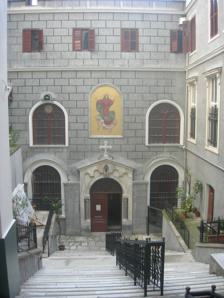
Building: Church of St. Mary Draperis, Istanbul
Country: Unknown
Year built: 1678
Church in Istanbul, Turkey Church of Saint Mary Draperis Meryem Ana Draperis Kilisesi the entrance of the Church Church of Saint Mary Draperis Location in Istanbul 41°01′49″N 28°58′33″E / 41.03023°N 28.97572°E / 41.03023; 28.97572 Location Beyoğlu , Istanbul Country Turkey Denomination Catholic History Dedication Saint Mary Architecture Completed 1678 Saint Mary Draperis ( Italian : Santa Maria Draperis , Turkish : Meryem Ana Draperis Latin Katolik Kilisesi ) is a Catholic church in Istanbul , important for historical reasons. Established in 1678, the church is one of the most ancient Catholic parishes of Istanbul. The edifice lies in Istanbul, in the district of Beyoğlu , at 215, Istiklal Caddesi , (the ancient Grande Rue de Pera ), at the bottom of a steep staircase, which is protected by an artistic fence. History In 1453, a few months before the Ottoman Conquest of Constantinople , Observant Franciscan Friars completed the construction of the church of Saint Anthony of the Cypresses ( Italian : Sant'Antonio dei Cipressi ) in Sirkeci (at that time center of the venetian Merchants in Constantinople ), on the southern bank of the Golden Horn , but soon after the Conquest they were forced to abandon it. After several peregrinations, in 1584 they moved to Galata , in the neighborhood of Mumhane (English: Candle workshop ), where a Levantine woman, Clara Maria Draperis, endowed them a house with a tiny chapel. The altar of the chapel was adorned with a wooden icon portraying the Virgin Mary. The chapel burned completely in 1660, and the icon was rescued by a member of the Draperis family. In case of total destruction because of fire, Ottoman law imposed the restitution of the land to the State. Because of that, in order to rebuild the church the friars should have first asked for a Sultan's Firman allowing the reconstruction, but in absence of that the just rebuilt church was demolished in 1663 by the Ottoman government. The friars then abandoned the neighborhood and settled uphill in Pera , in a place named Dörtyol (four roads). They built there in 1678 a new church, which burned in 1697, was rebuilt and destroyed again by the strong earthquake of 1727. Erected once again, the edifice burned for the third time in 1767 and was finally rebuilt for the fifth time in 1769. After each catastrophe the icon of the Virgin could always be rescued, and embellishes still today the main altar. Together with St. Anthony of Padua , also on Istiklal Caddesi,  and SS. Peter and Paul in Galata , the church was one of the three Catholic parishes in the Levantine quarter of Istanbul. During the 19th century S. Mary became one of the most prestigious Catholic Churches in the city. In 1803 its parish had a flock of 470 Levantines , plus several Arab Catholics from Aleppo and Armenian Catholics . The church is still officiated by reformed Franciscan friars who offer daily masses in Italian and mass in Spanish every Sunday. On March 25, 1911, the icon enshrined was pontifically crowned . Architecture and interior View from inside the church The upper part of the complex façade on Istiklal Caddesi The complex has an entrance in neoclassical style - embellished by a statue of the Virgin in a niche - on Istiklal Caddesi, which is followed by a flight of steps leading downhill to the church. The edifice has a rectangular plan and is covered by a barrel vault - decorated in 1874 - and has three naves. The church has a bell tower with square plan, not visible from the road. The imposing main altar, erected in 1772, is made of pink Carrara marble and is adorned with the Icon donated by Maria Draperis. The church is adorned with four paintings, three being of Venetian school . The first on the right side entering the church - painted in 1873 - represents the immaculate Virgin with two Franciscan saints. The second represents Saint Francis of Assisi receiving the Stigmata at La Verna . To the left of the presbytery there is a painting representing the death of Saint Joseph assisted by Jesus and Mary, while another one near the entrance represent Saint Roch , protector against plague , an illness which hit Istanbul several times in the past. The Via Crucis , the statue of Saint Anthony and the fresco in the baptistery are all 1959 works of the Franciscan Father Alberto Farina. The two stained glass windows on the apse are of German school and represent Saint Francis and St. Clare of Assisi . Inside the church, several inscribed gravestones from the 18th and 19th centuries (most of them in Italian or Latin) remember wealthy Levantine families, church's benefactors, bishops and Consuls of the European nations in Constantinople. Gallery St Maria Draperis stairs to Istiklal Caddesi St Maria Draperis stairs from Istiklal Caddesi St Maria Draperis interior St Maria Draperis altar area St Maria Draperis ceiling in apse St Maria Draperis St. Francis of Assisi St Maria Draperis St. Clare of Assisi References